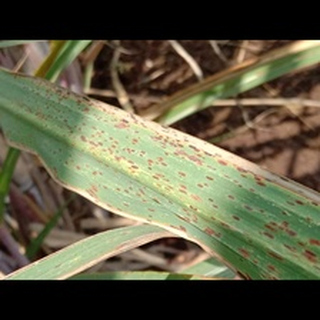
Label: sugarcane_rust